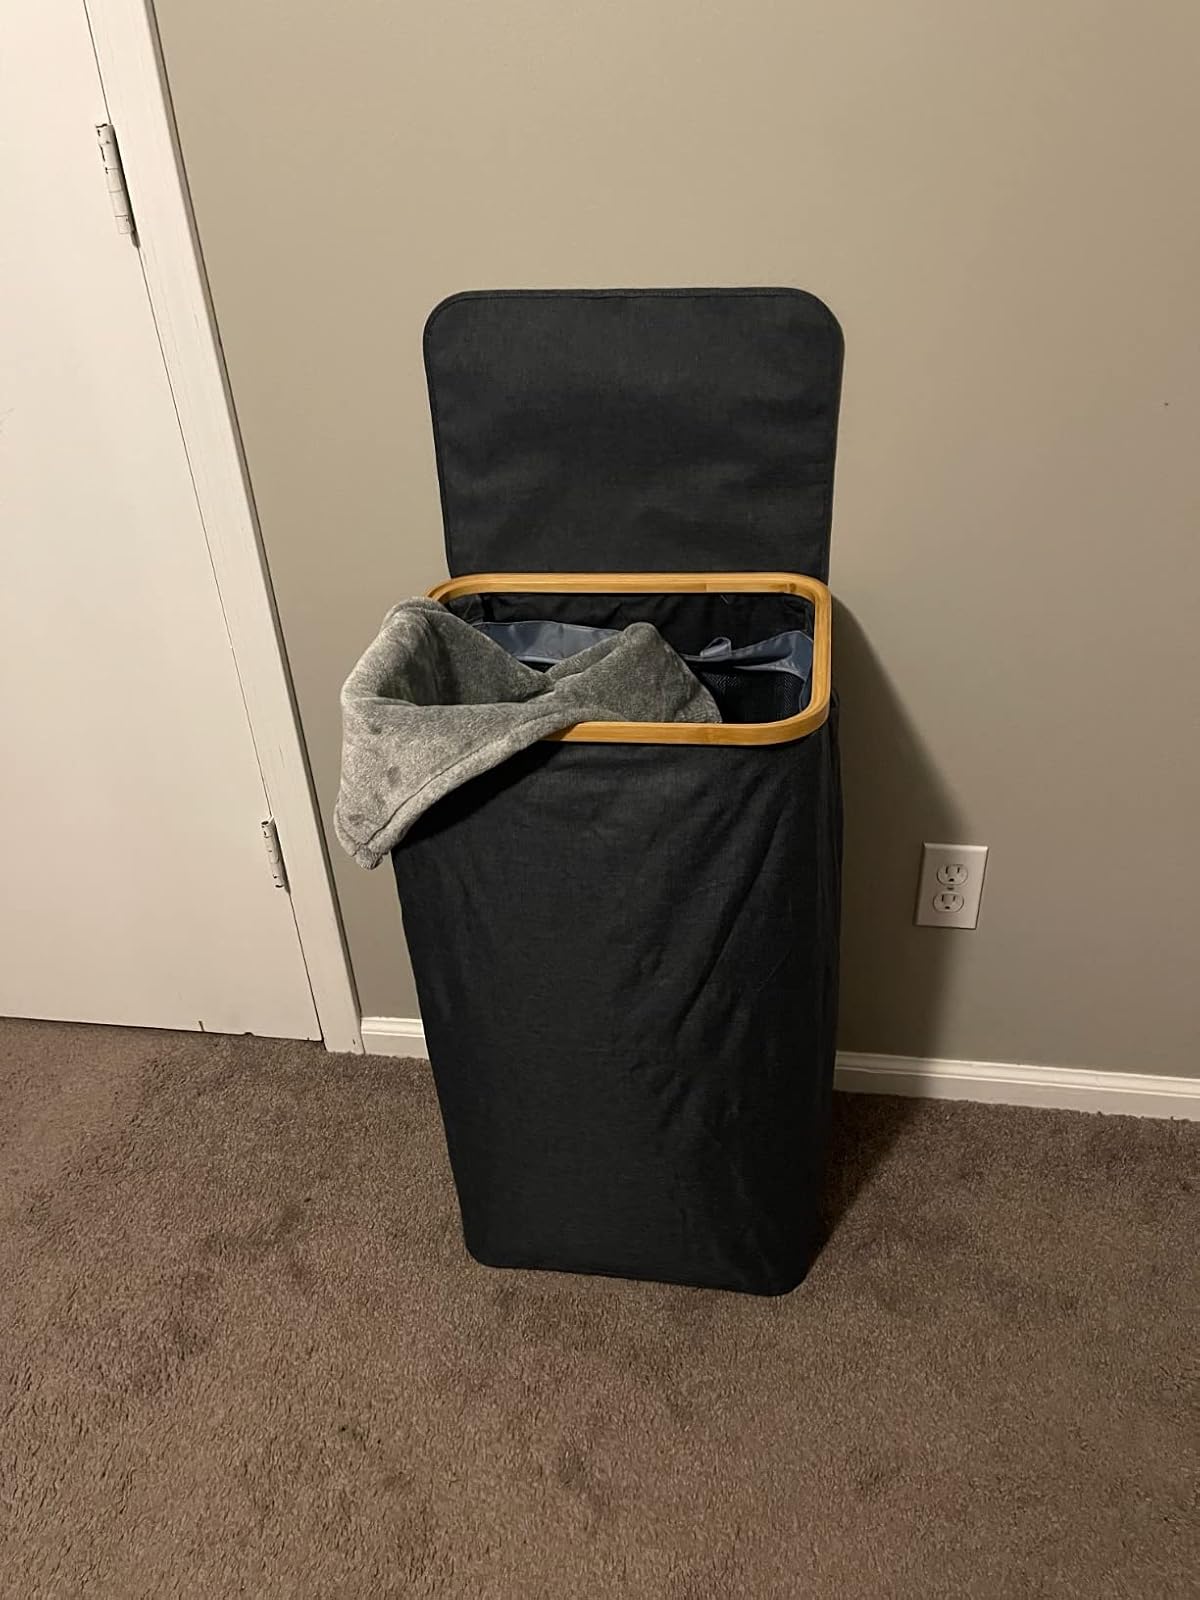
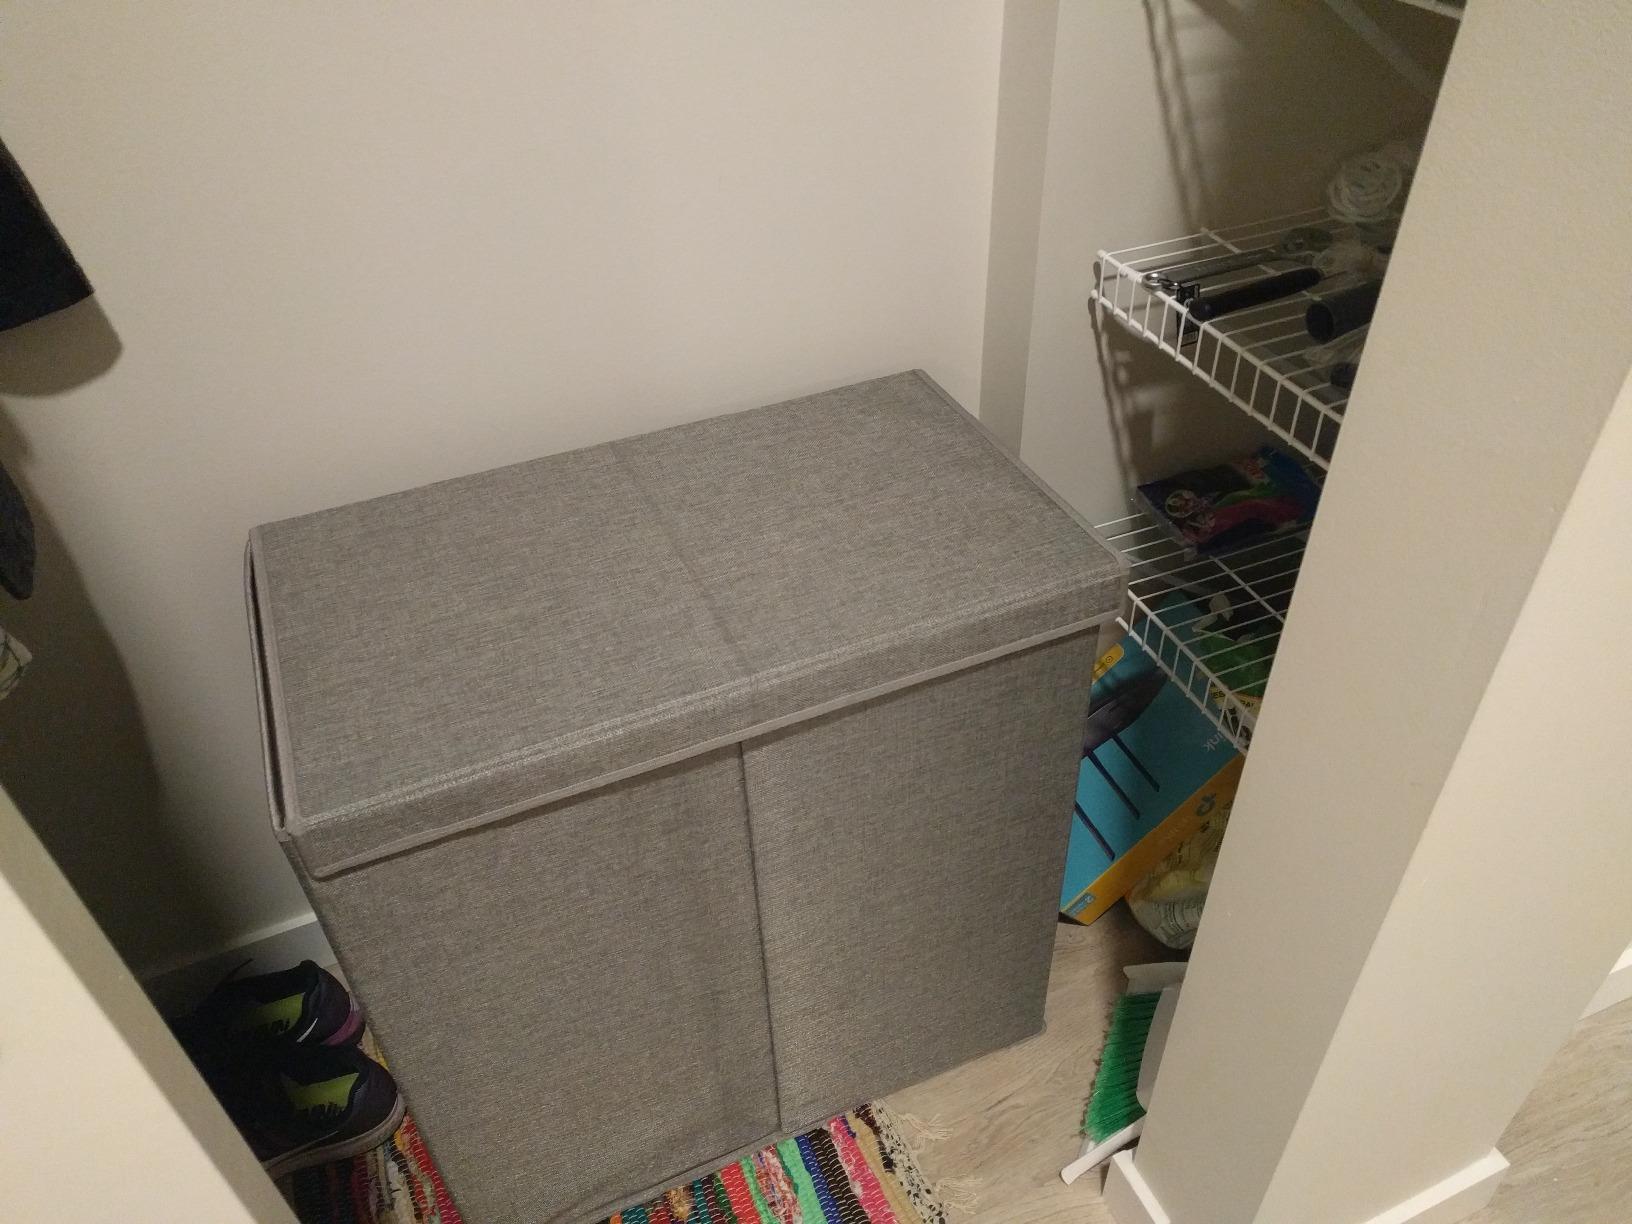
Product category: items_hamper
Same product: no